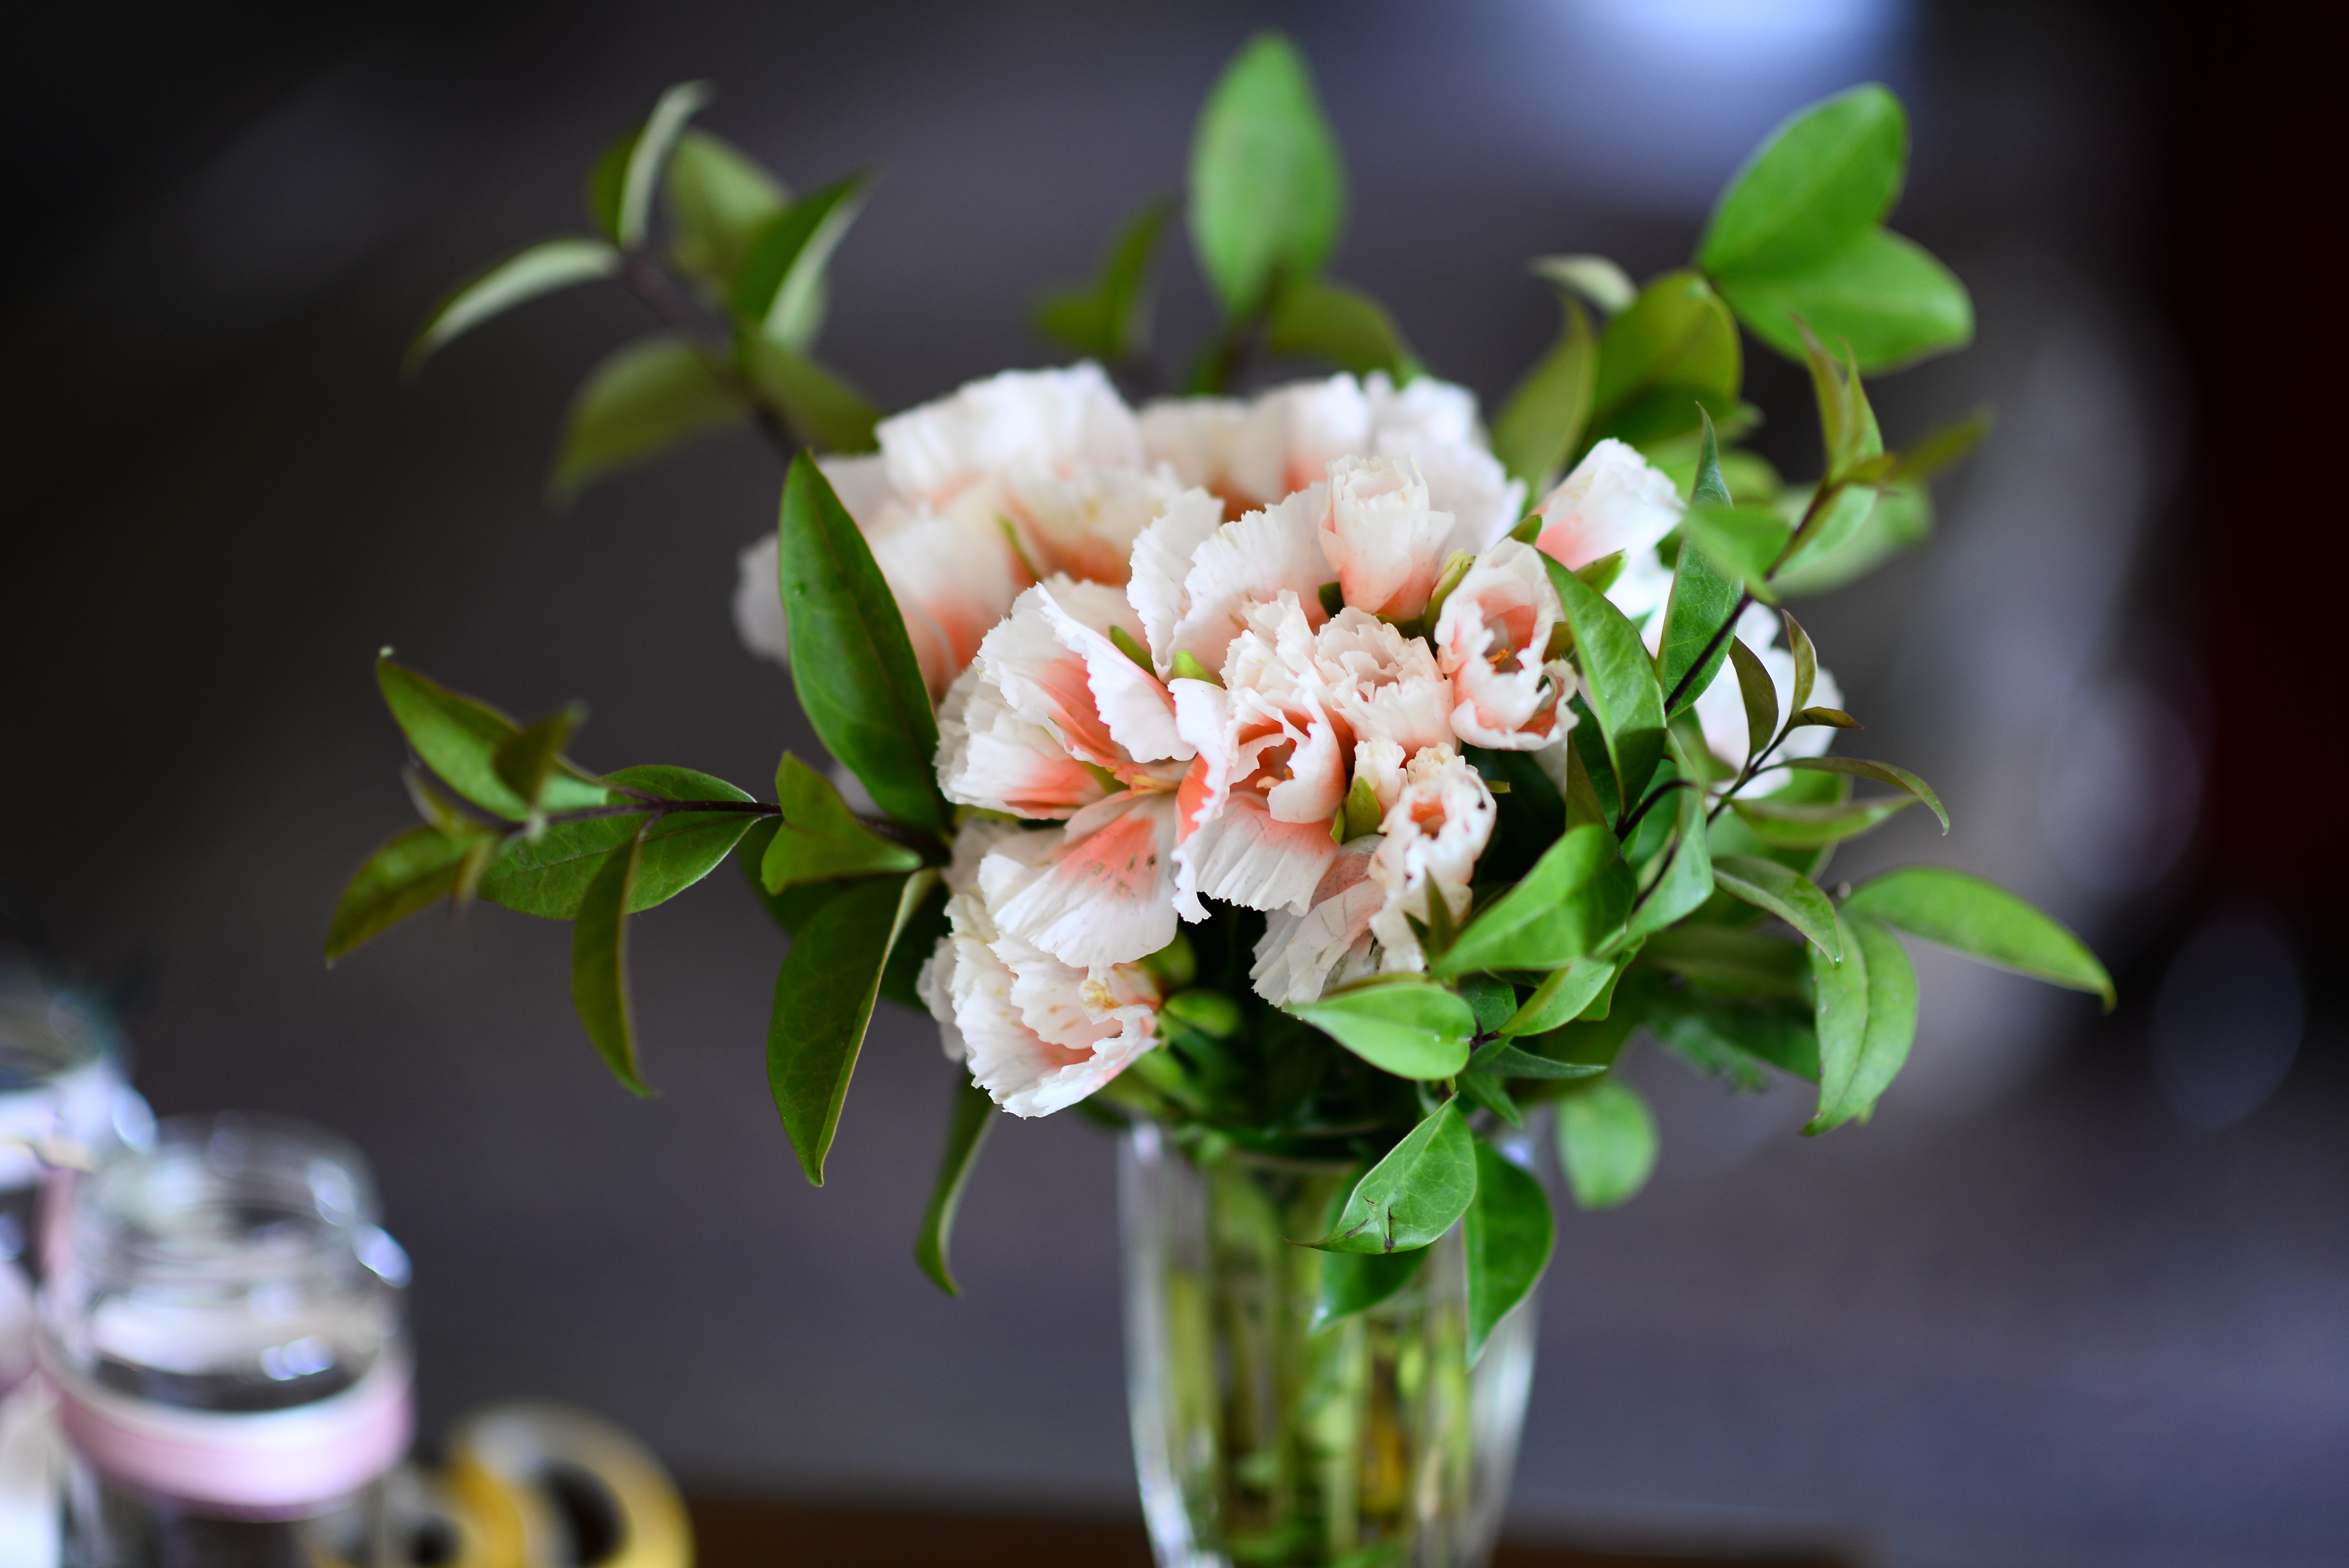
blossom, plant, flower, vase, rose, spring, green, romantic, garden, flora, flowers, close up, petals, shrub, fleurs, flower garden, floristry, plans, macro photography, jasmine, garden flower, flowering plant, flower bouquet, floral design, land plant, flower arranging